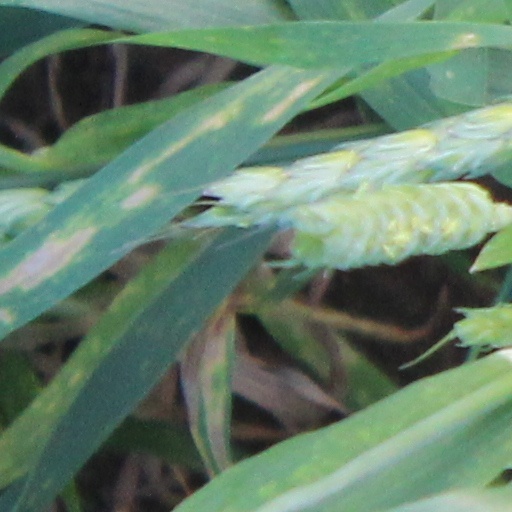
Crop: wheat